5 News

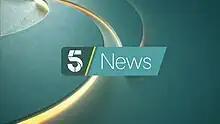

5 News is the flagship news programme of British broadcaster 5. It is produced by ITN from its main newsroom on London's Gray's Inn Road, and has been broadcast since Channel 5's launch in March 1997.